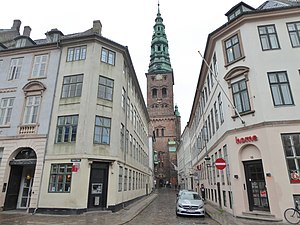
Lille Kirkestræde
Lille Kirkestræde med Nikolaj Kunsthal for enden.
Lille Kirkestræde er en gade i Indre By i København mellem Nikolaj Plads og Højbro Plads. Gaden er opkaldt efter den tidligere Nikolaj Kirke, nu Nikolaj Kunsthal, som den fører hen til.